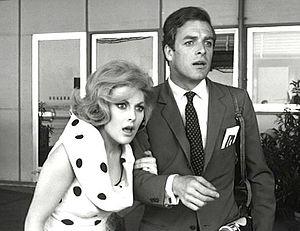
Don Camillo en Russie est un film italo-franco-allemand sorti en 1965, réalisé par Luigi Comencini. Il fait suite au film Don Camillo Monseigneur.
Giovanni Garcovich dit Gianni Garko, souvent crédité sous le nom de John Garko, né le 15 juillet 1935 à Zadar est un acteur italien. Il est célèbre pour avoir tourné dans de nombreux peplums et westerns spaghetti, et notamment avoir interprété le rôle de Sartana dans le film Sartana, sorti en 1968 et ses quatre suites.